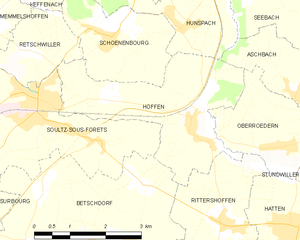
Carte des communes françaises